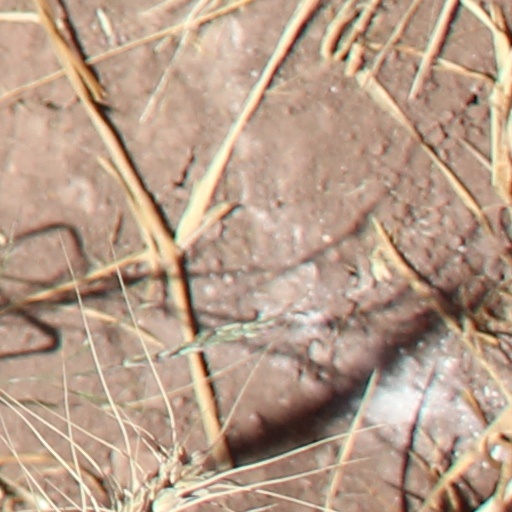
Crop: wheat